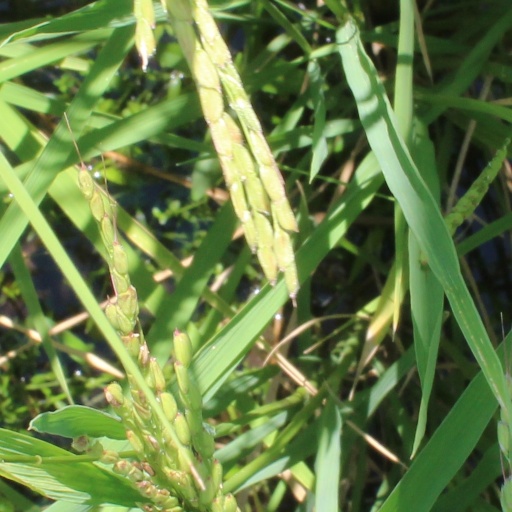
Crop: rice